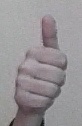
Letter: aleff